Jacques Cousteau

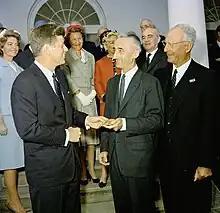
President Kennedy awards the National Geographic Society's Gold Medal to Jacques Cousteau, 1961

In 1980, Cousteau traveled to Canada to make two films on the Saint Lawrence River and the Great Lakes, "Cries from the Deep" and "St. Lawrence: Stairway to the Sea".